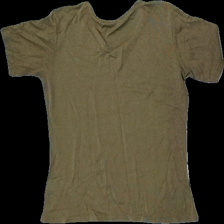
View: back
Type: T-shirt
Category: Ladies
Brand: Not in the list
Colors: Green
Material: 52% cotton 48% Viscose
Cut: Tight, C-collar
Size: 42
Season: All
Price range: 50-100
Recommended usage: Reuse
Description: green t-shirt